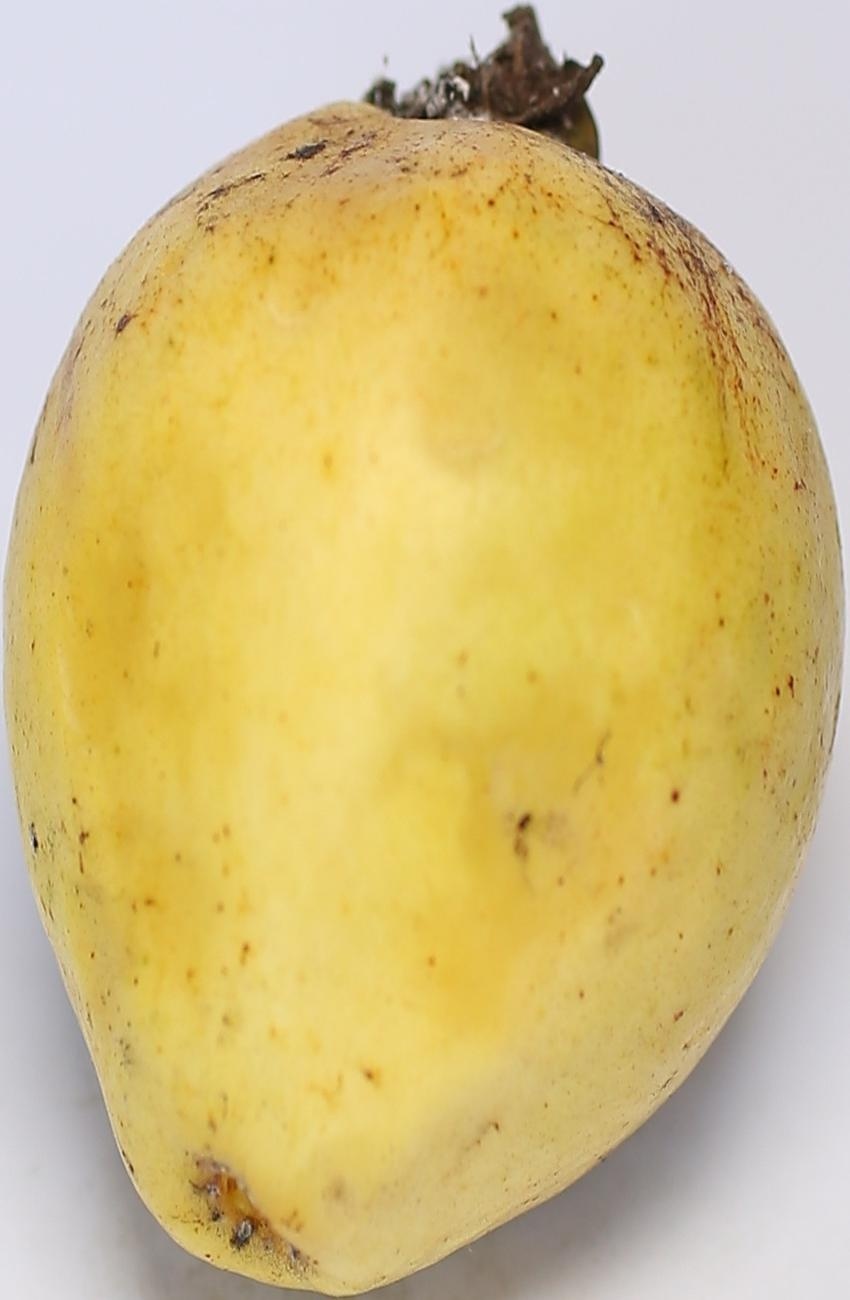
Maturity: ripe
Variety: riyali